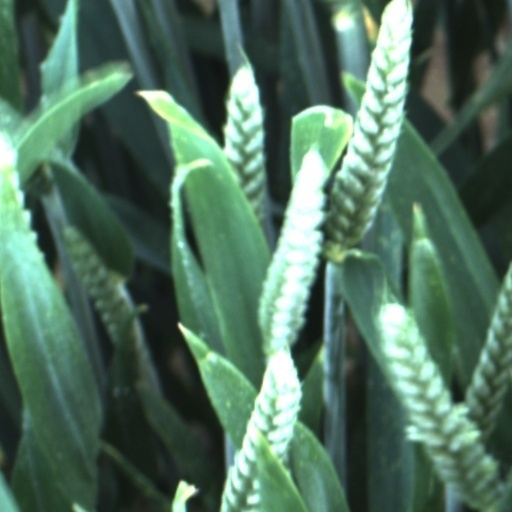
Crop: wheat